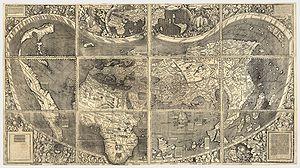
Le Nouveau Monde est un terme désignant l'Amérique ainsi que l'Océanie, notamment l'Australie. Il fut utilisé au XVIᵉ siècle à propos de terres découvertes par les Européens au-delà de l'océan Atlantique, lorsqu'il devint évident que ce que l'on appelait jusque-là « les Indes occidentales » était en fait un continent, nouveau pour les Européens. Lequel sera finalement nommé « Amérique » par le cartographe Martin Waldseemüller, dans son planisphère de 1507 en l'honneur de l'explorateur Amerigo Vespucci.
L'Utopie est un ouvrage de Thomas More écrit en latin et publié en 1516. Thomas Morus fut un juriste, historien, philosophe, humaniste et homme politique anglais.
Cette page concerne l'année 1507 du calendrier julien.
Le Jour de Christophe Colomb est un jour férié célébré le deuxième lundi d’octobre aux États-Unis, ainsi qu’en Amérique latine et en Espagne en commémoration de la date d'arrivée de Christophe Colomb dans le Nouveau Monde en 1492.
Cet article recense les timbres d'Allemagne émis en 2007 par la Deutsche Post World Net.